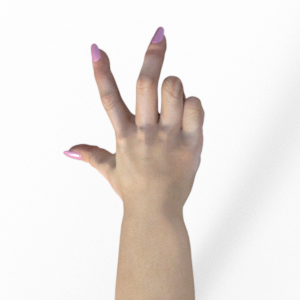
Label: scissors